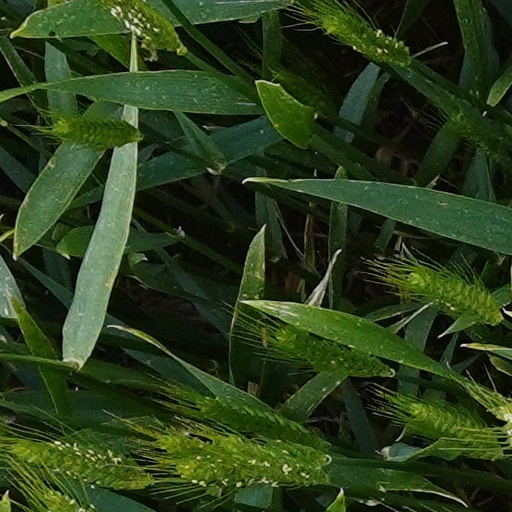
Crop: wheat